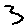
Label: 3